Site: brandenburg
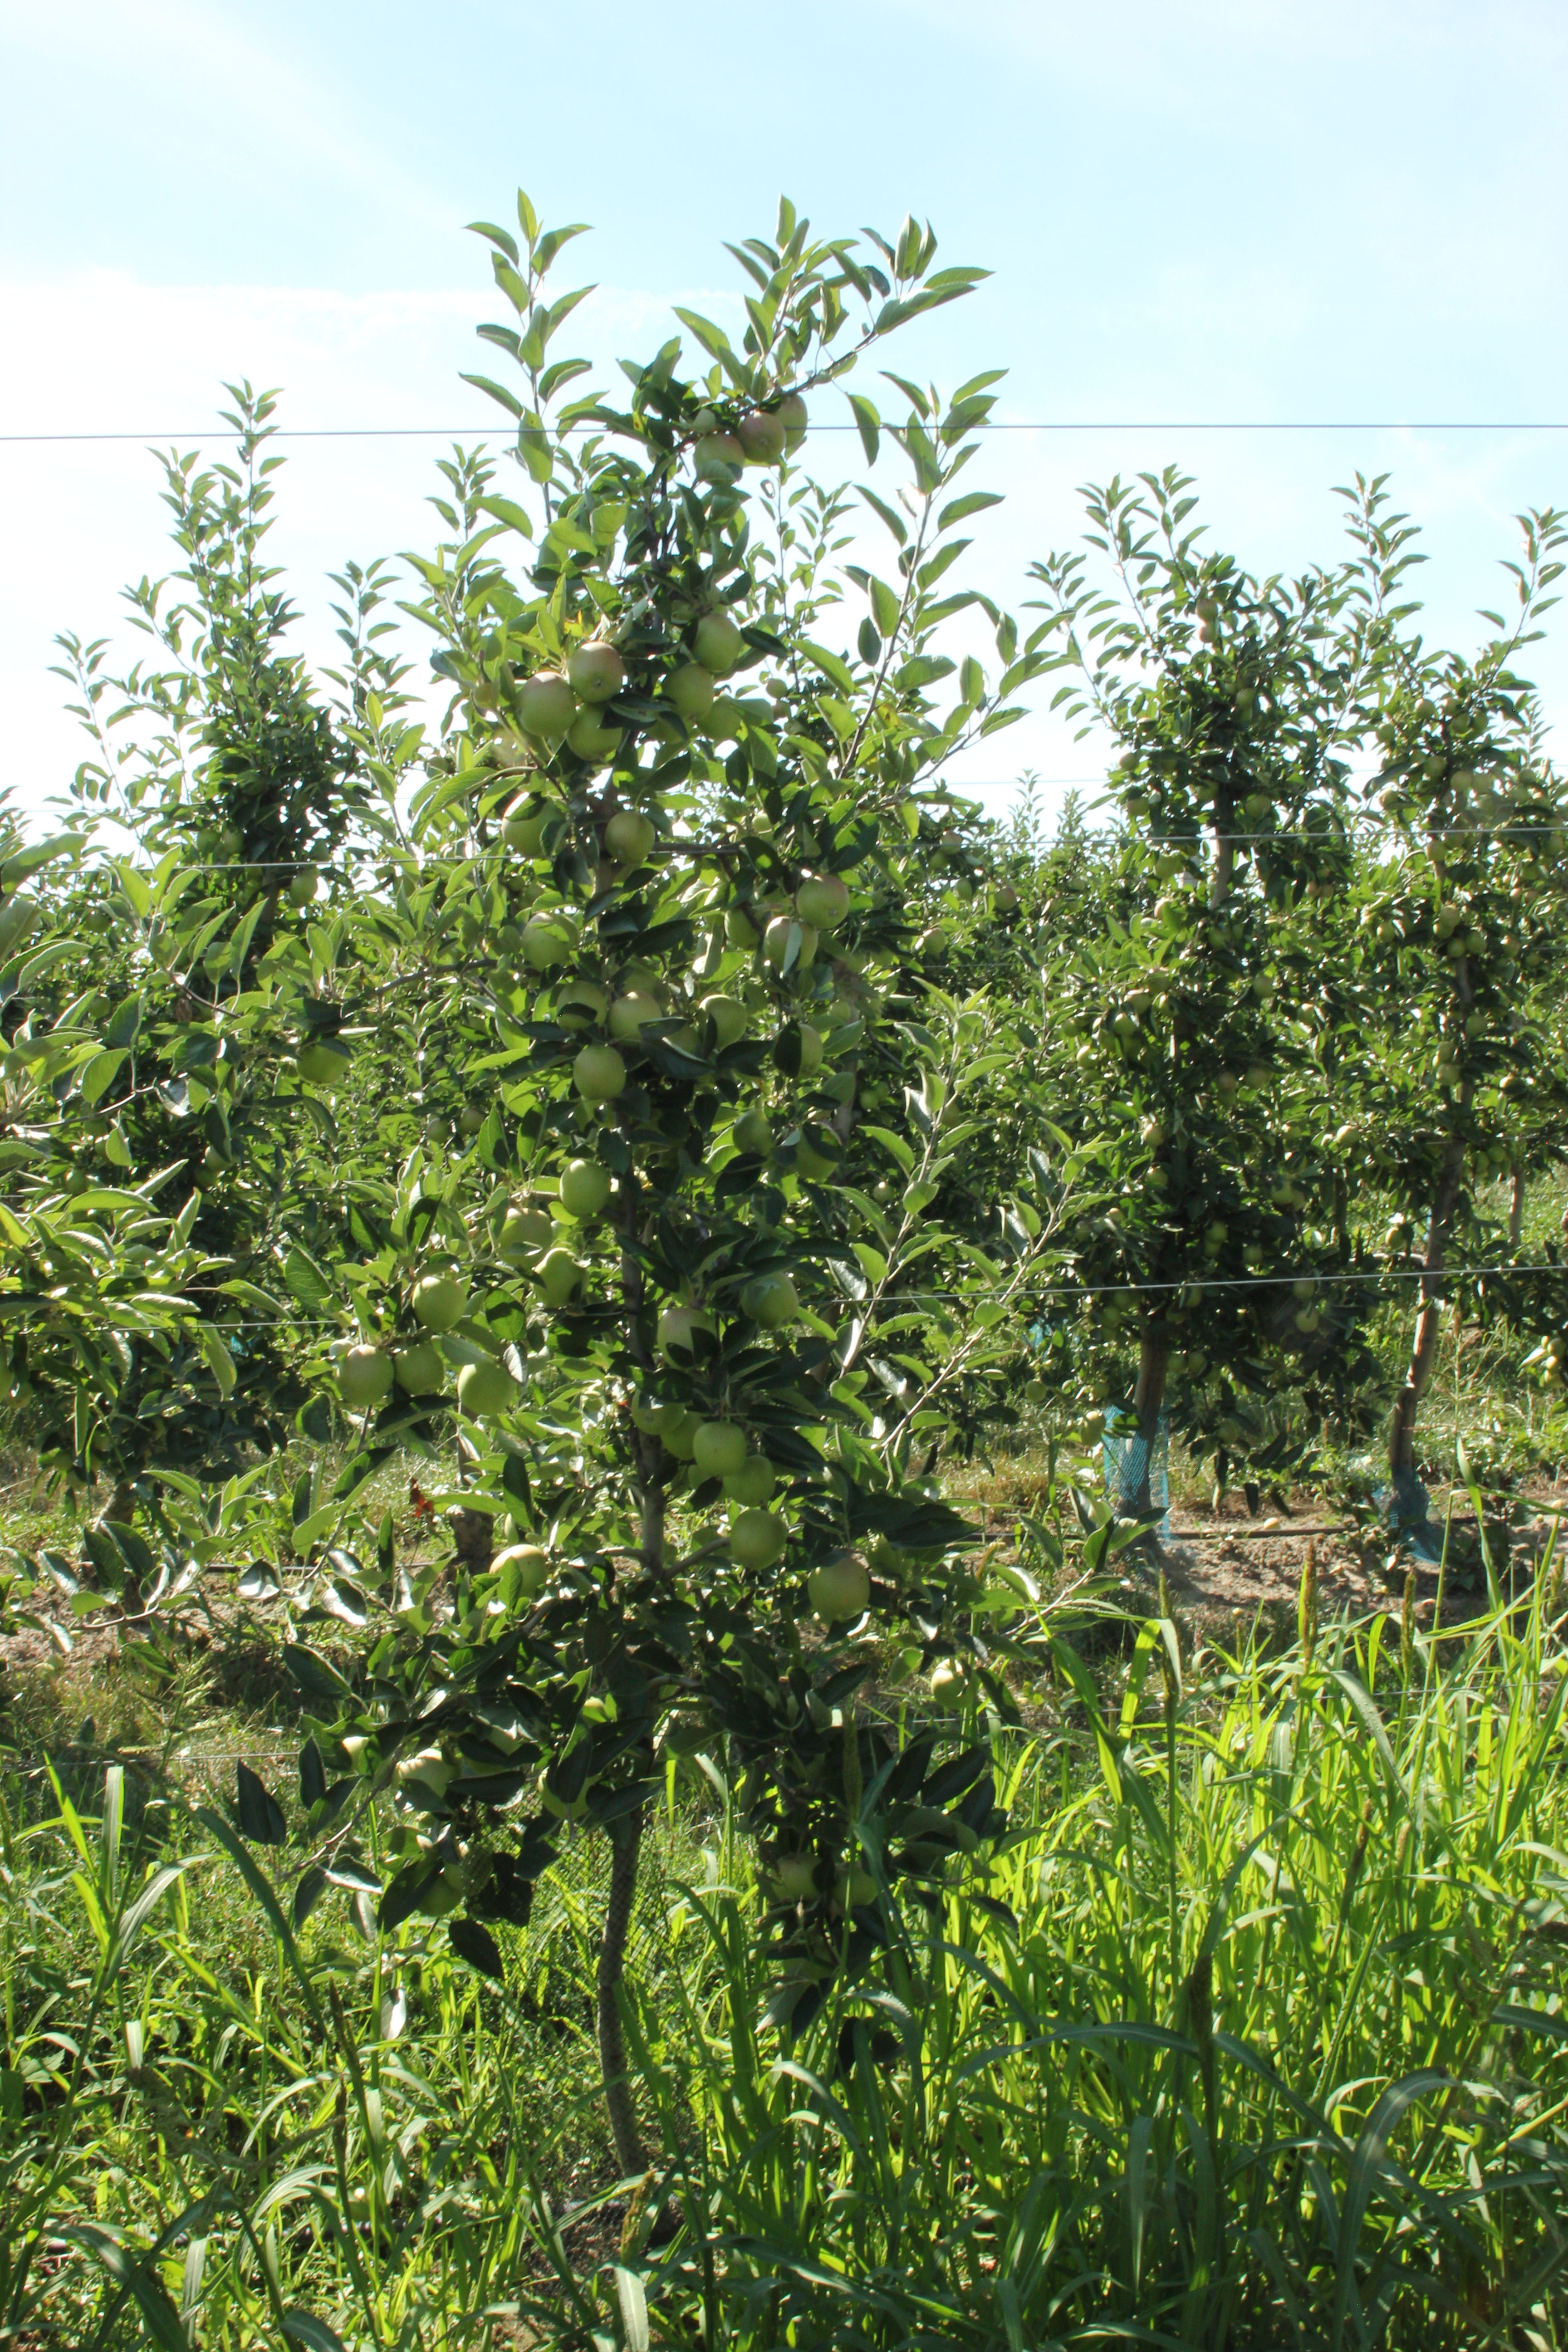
Growth stage (BBCH 77): Development of fruit